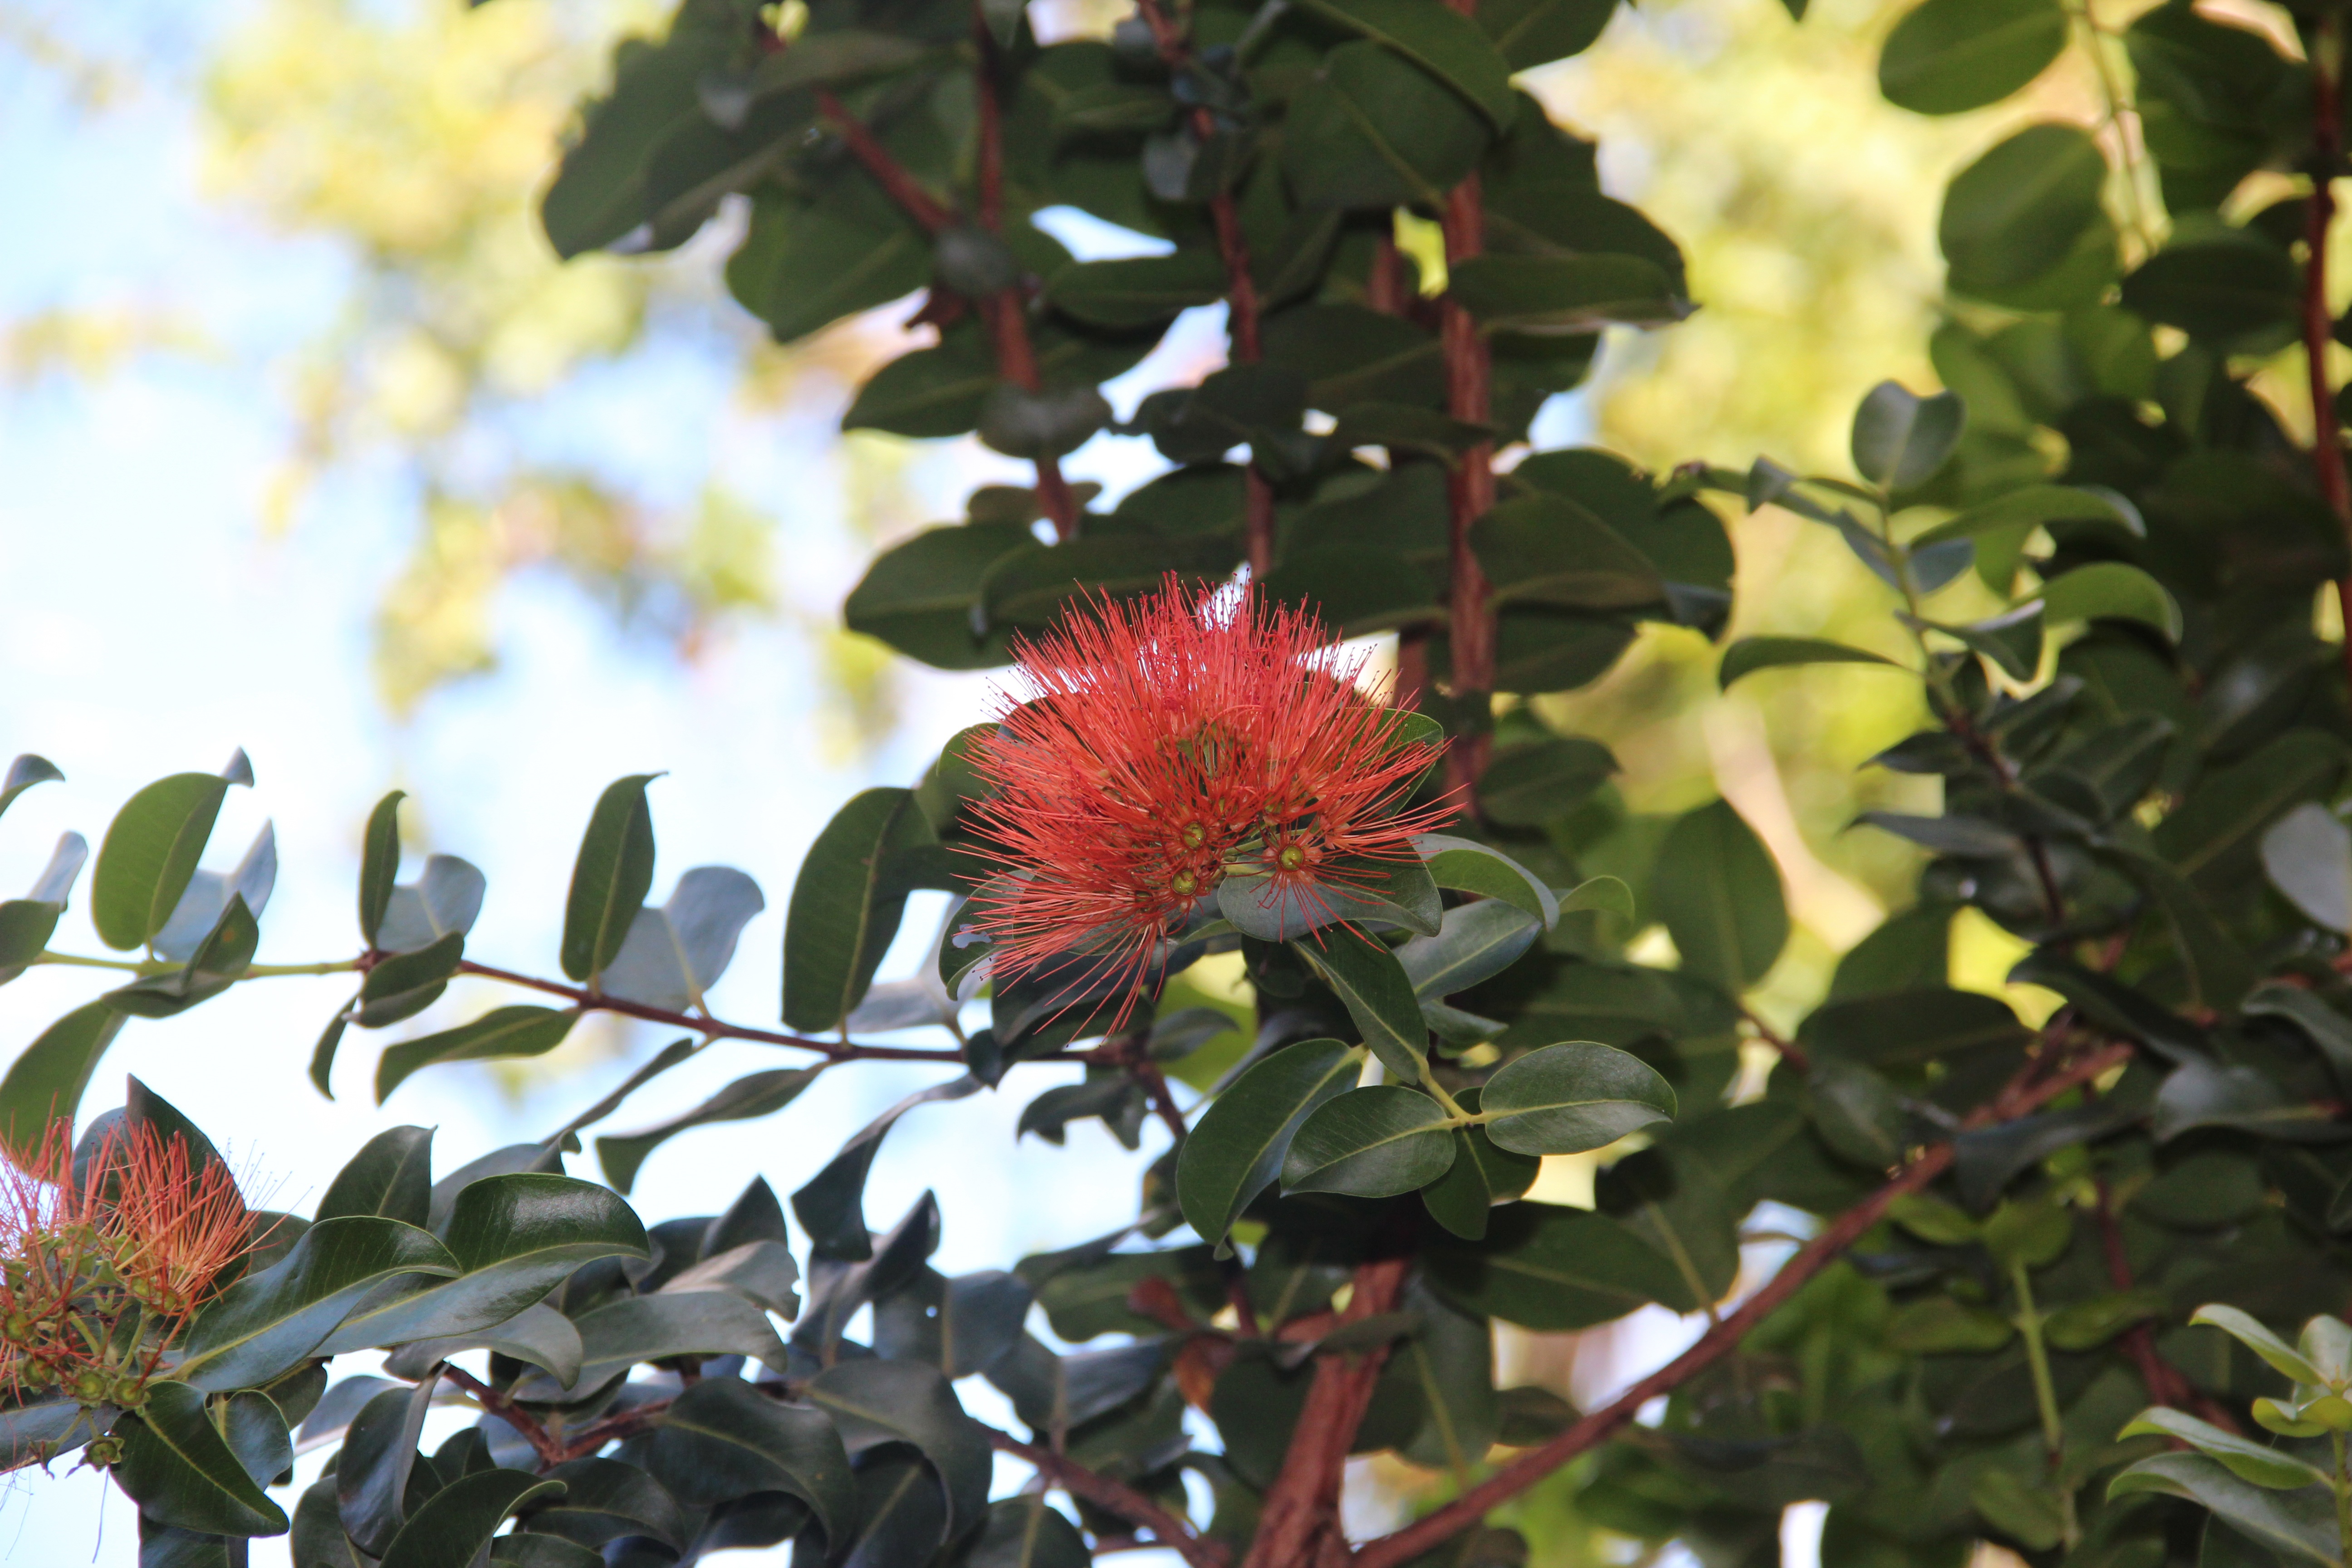
tree, nature, branch, blossom, plant, fruit, leaf, flower, bloom, red, produce, tropical, evergreen, autumn, botany, hawaii, flora, shrub, exotic, hawaiian, flowering plant, tropical flowers, woody plant, land plant